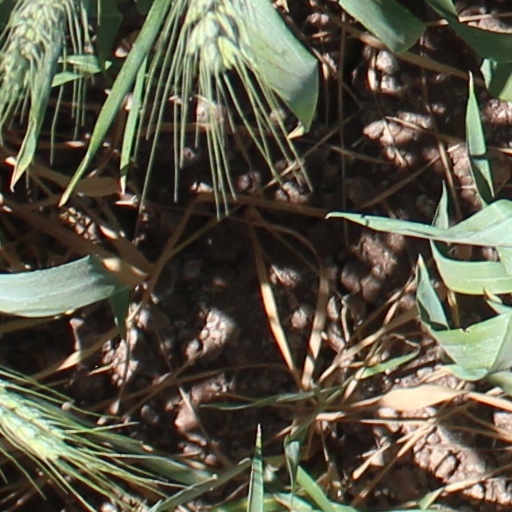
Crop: wheat